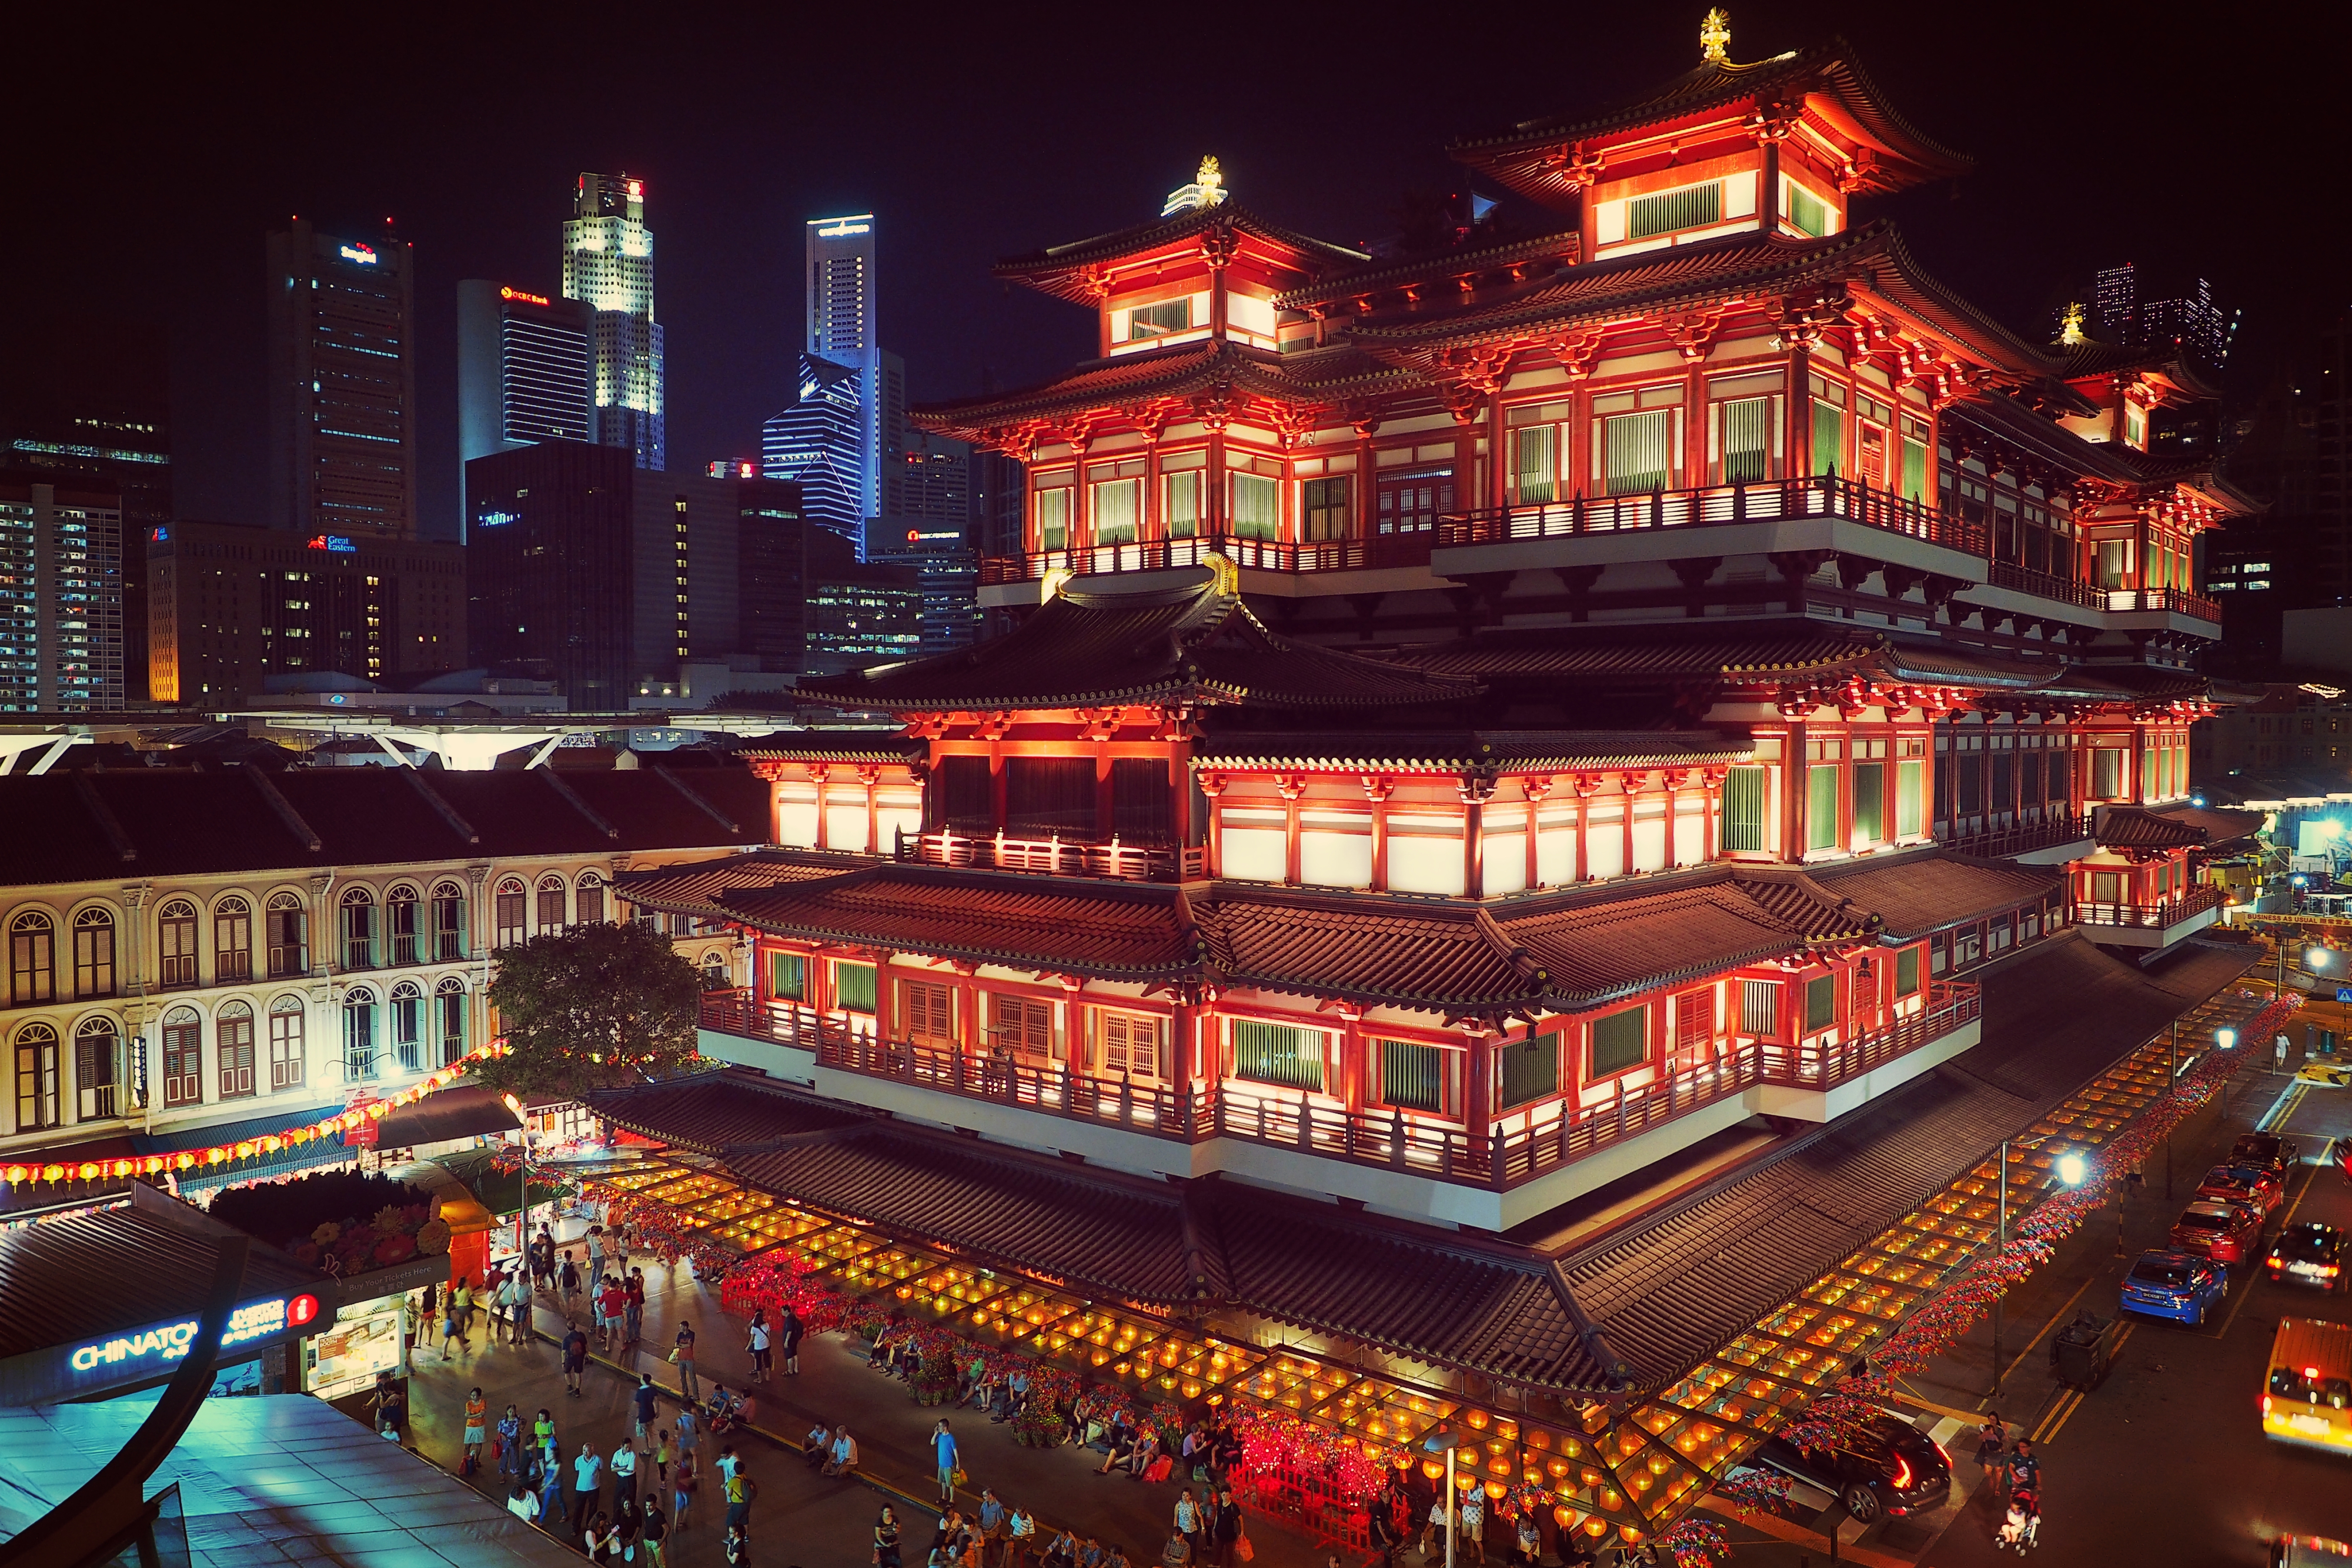
night, city, cityscape, downtown, evening, landmark, nightphotography, cool image, temple, singapore, chinatown, omdem1, buddhatoothrelictemple, metropolis